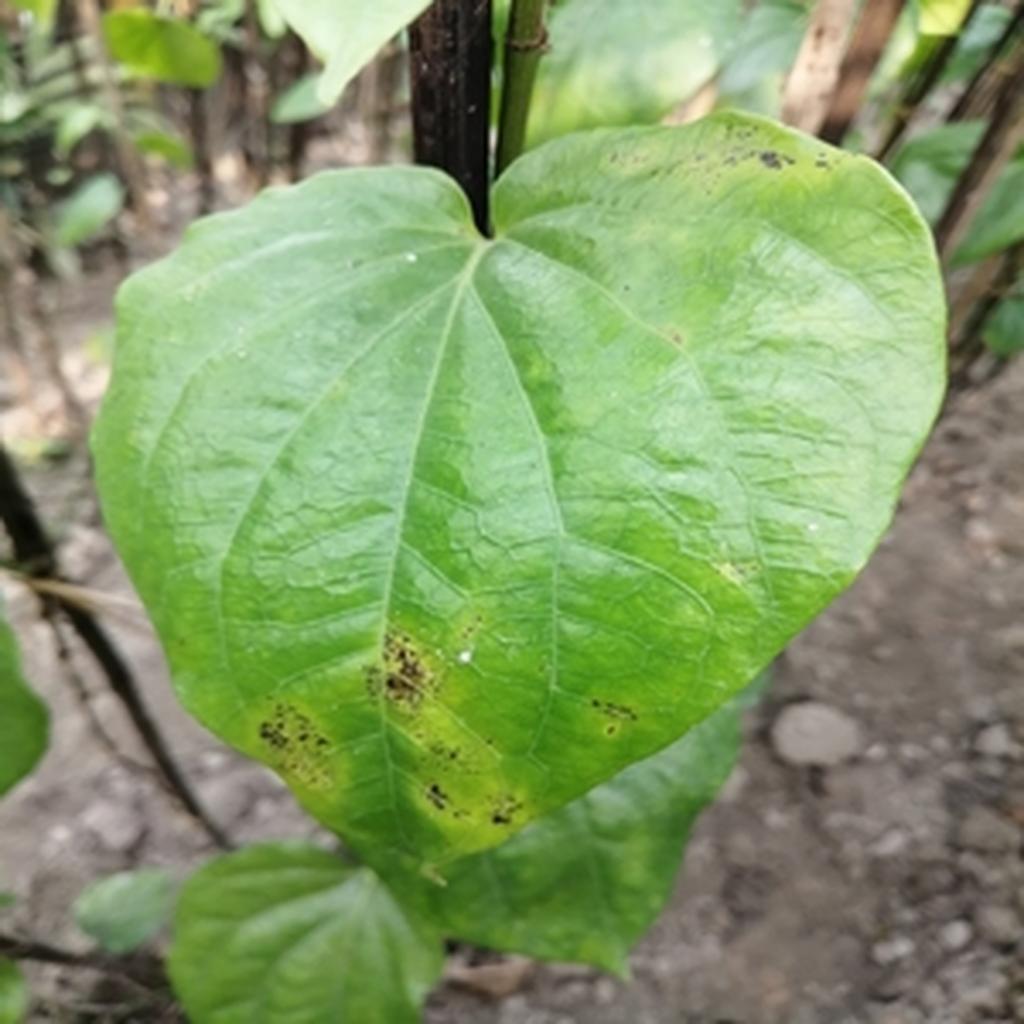
Label: Leaf_Rot